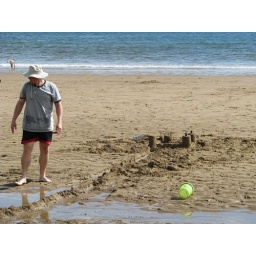
New River Beach. Charlie works hard to keep water flowing around the castle